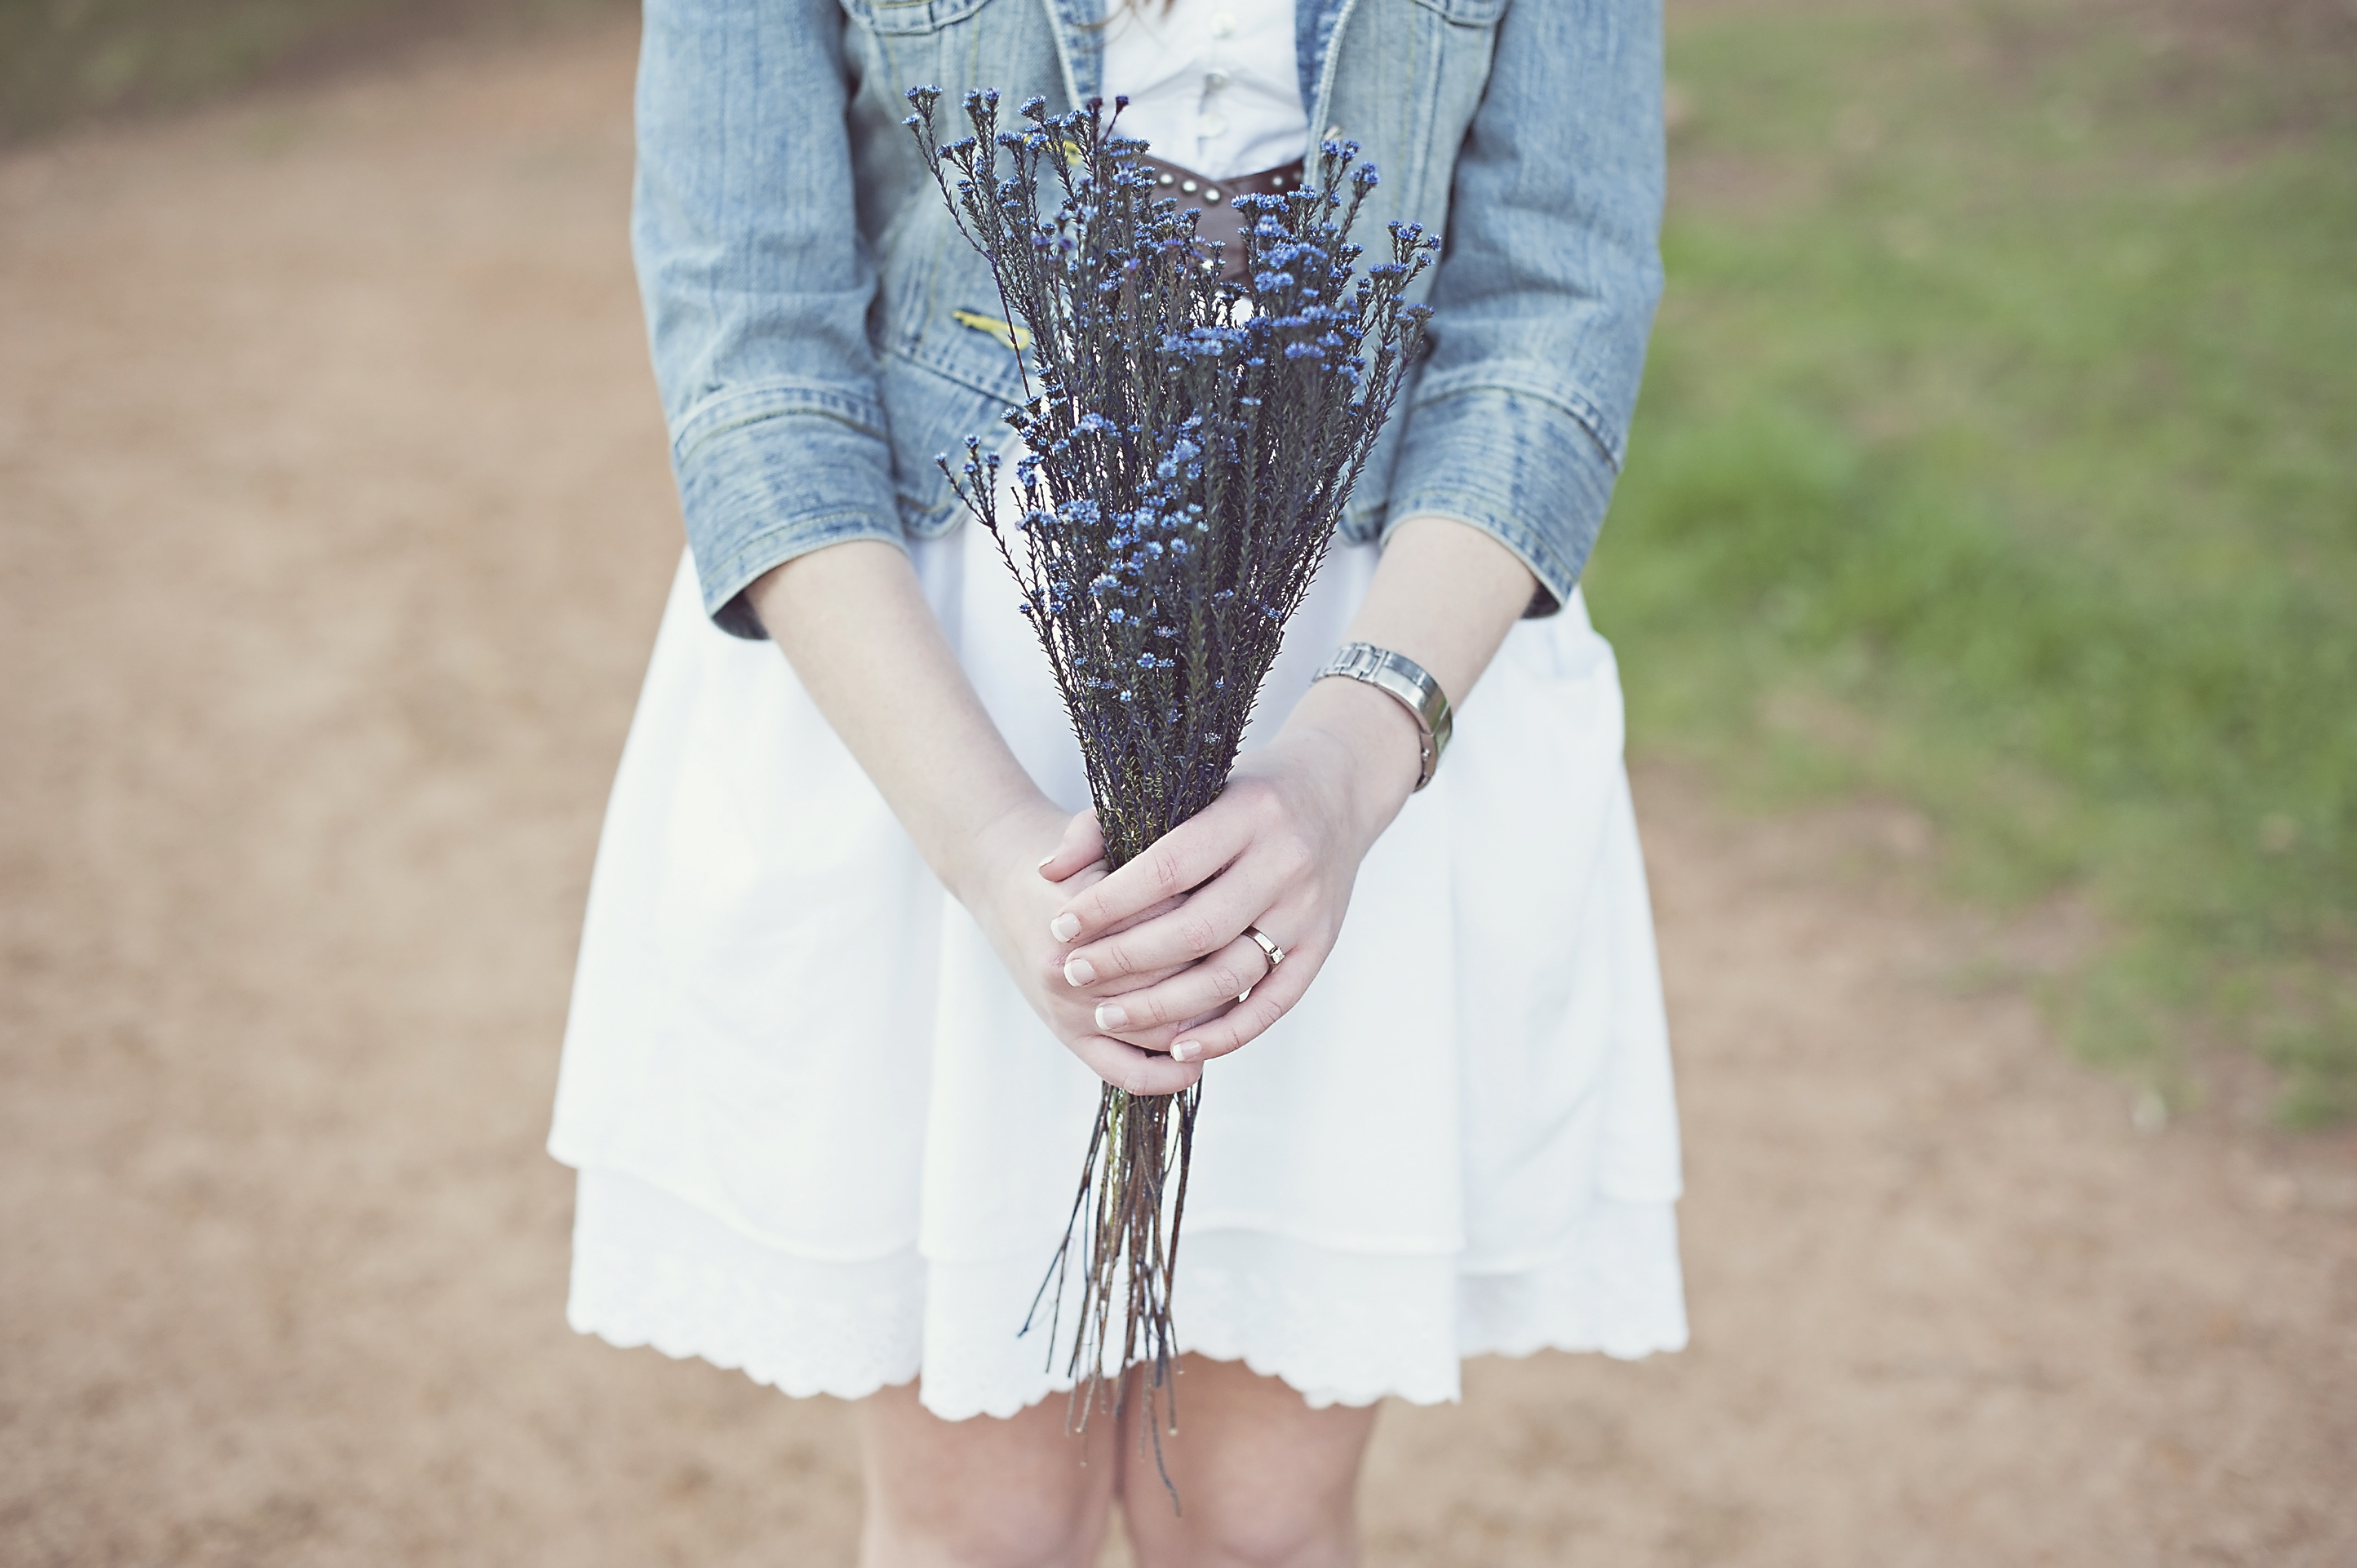
girl, bunch, ring, trunk, bouquet, pattern, jeans, romantic, blue, outerwear, engagement, denim, textile, ceremony, dress, neck, dating, photograph, wildflowers